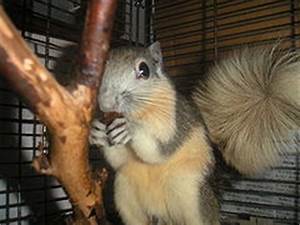
Label: scoiattolo